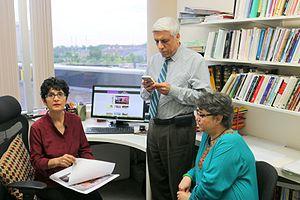
Les Irano-Canadien ou Perses-Canadiens sont des citoyens du Canada issus de l'immigration iranienne ou qui possèdent la double nationalité iranienne et canadienne.